Treblinka extermination camp

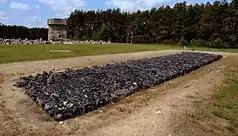
Stone memorial resembling one of the original cremation pits where the bodies were burned. It is a flat grave marker constructed of crushed and cemented black basalt symbolising burnt charcoal. The actual human ashes were mixed with sand and spread over an area of .

The Germans became aware of the political danger associated with the mass burial of corpses in April 1943 after they discovered the graves of Polish victims of the 1940 Katyn massacre carried out by the Soviets near Smolensk. The bodies of the 10,000 Polish officers executed by the NKVD were well preserved despite their long burial. The Germans formed the Katyn Commission to prove that the Soviets were solely responsible, and used radio broadcast and newsfilm to alert the Allies to this war crime. Subsequently, the Nazi leadership, concerned about covering up their own crimes, issued the secret orders to exhume the corpses buried at death camps and burn them. The cremations began shortly after Himmler's visit to the camp in late February or early March 1943.